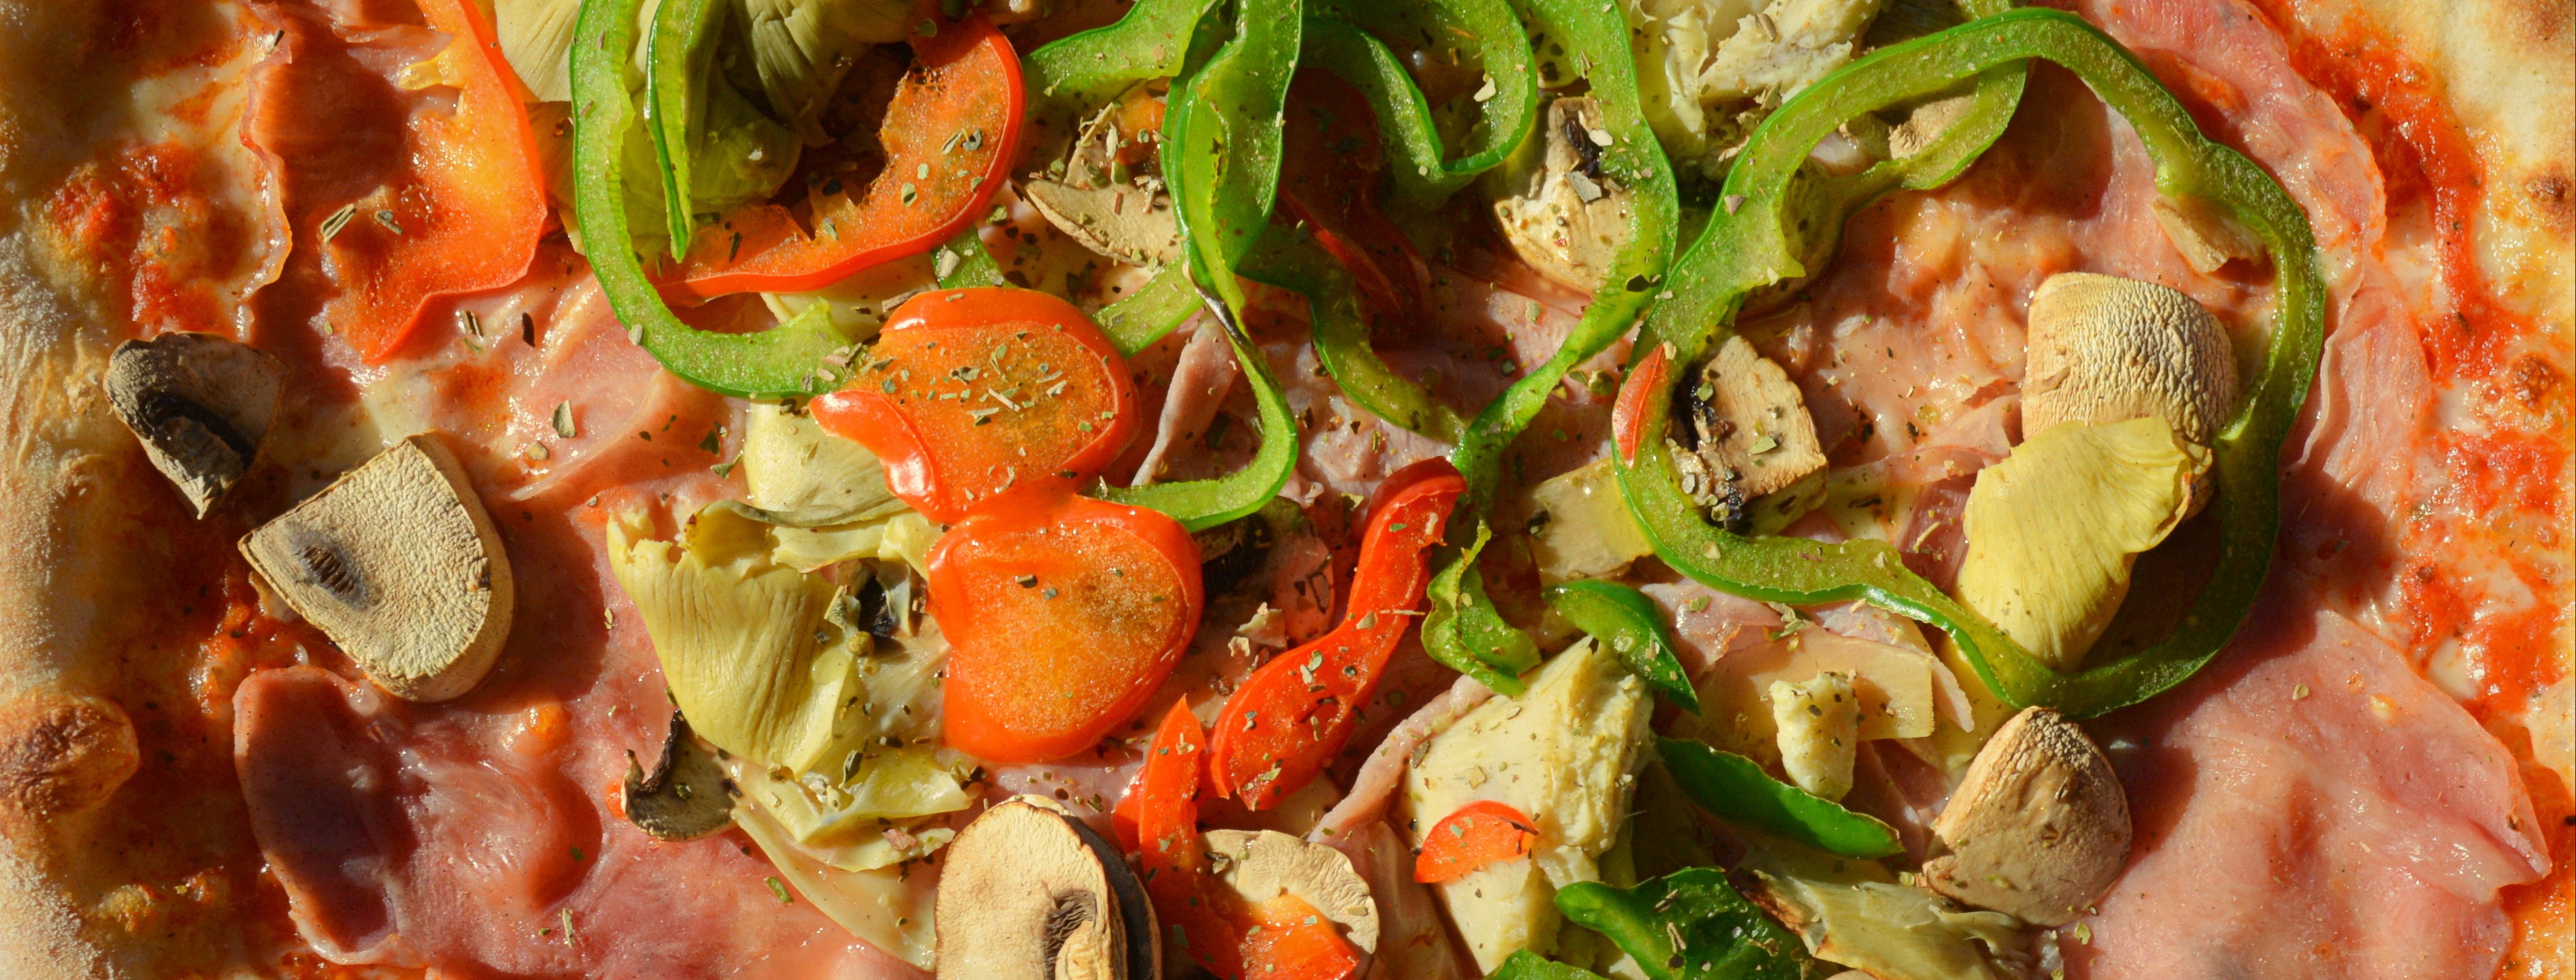
dish, food, produce, vegetable, banner, meat, cuisine, pizza, vegetables, tasty, court, power supply, facebook background, pizza prosciutto